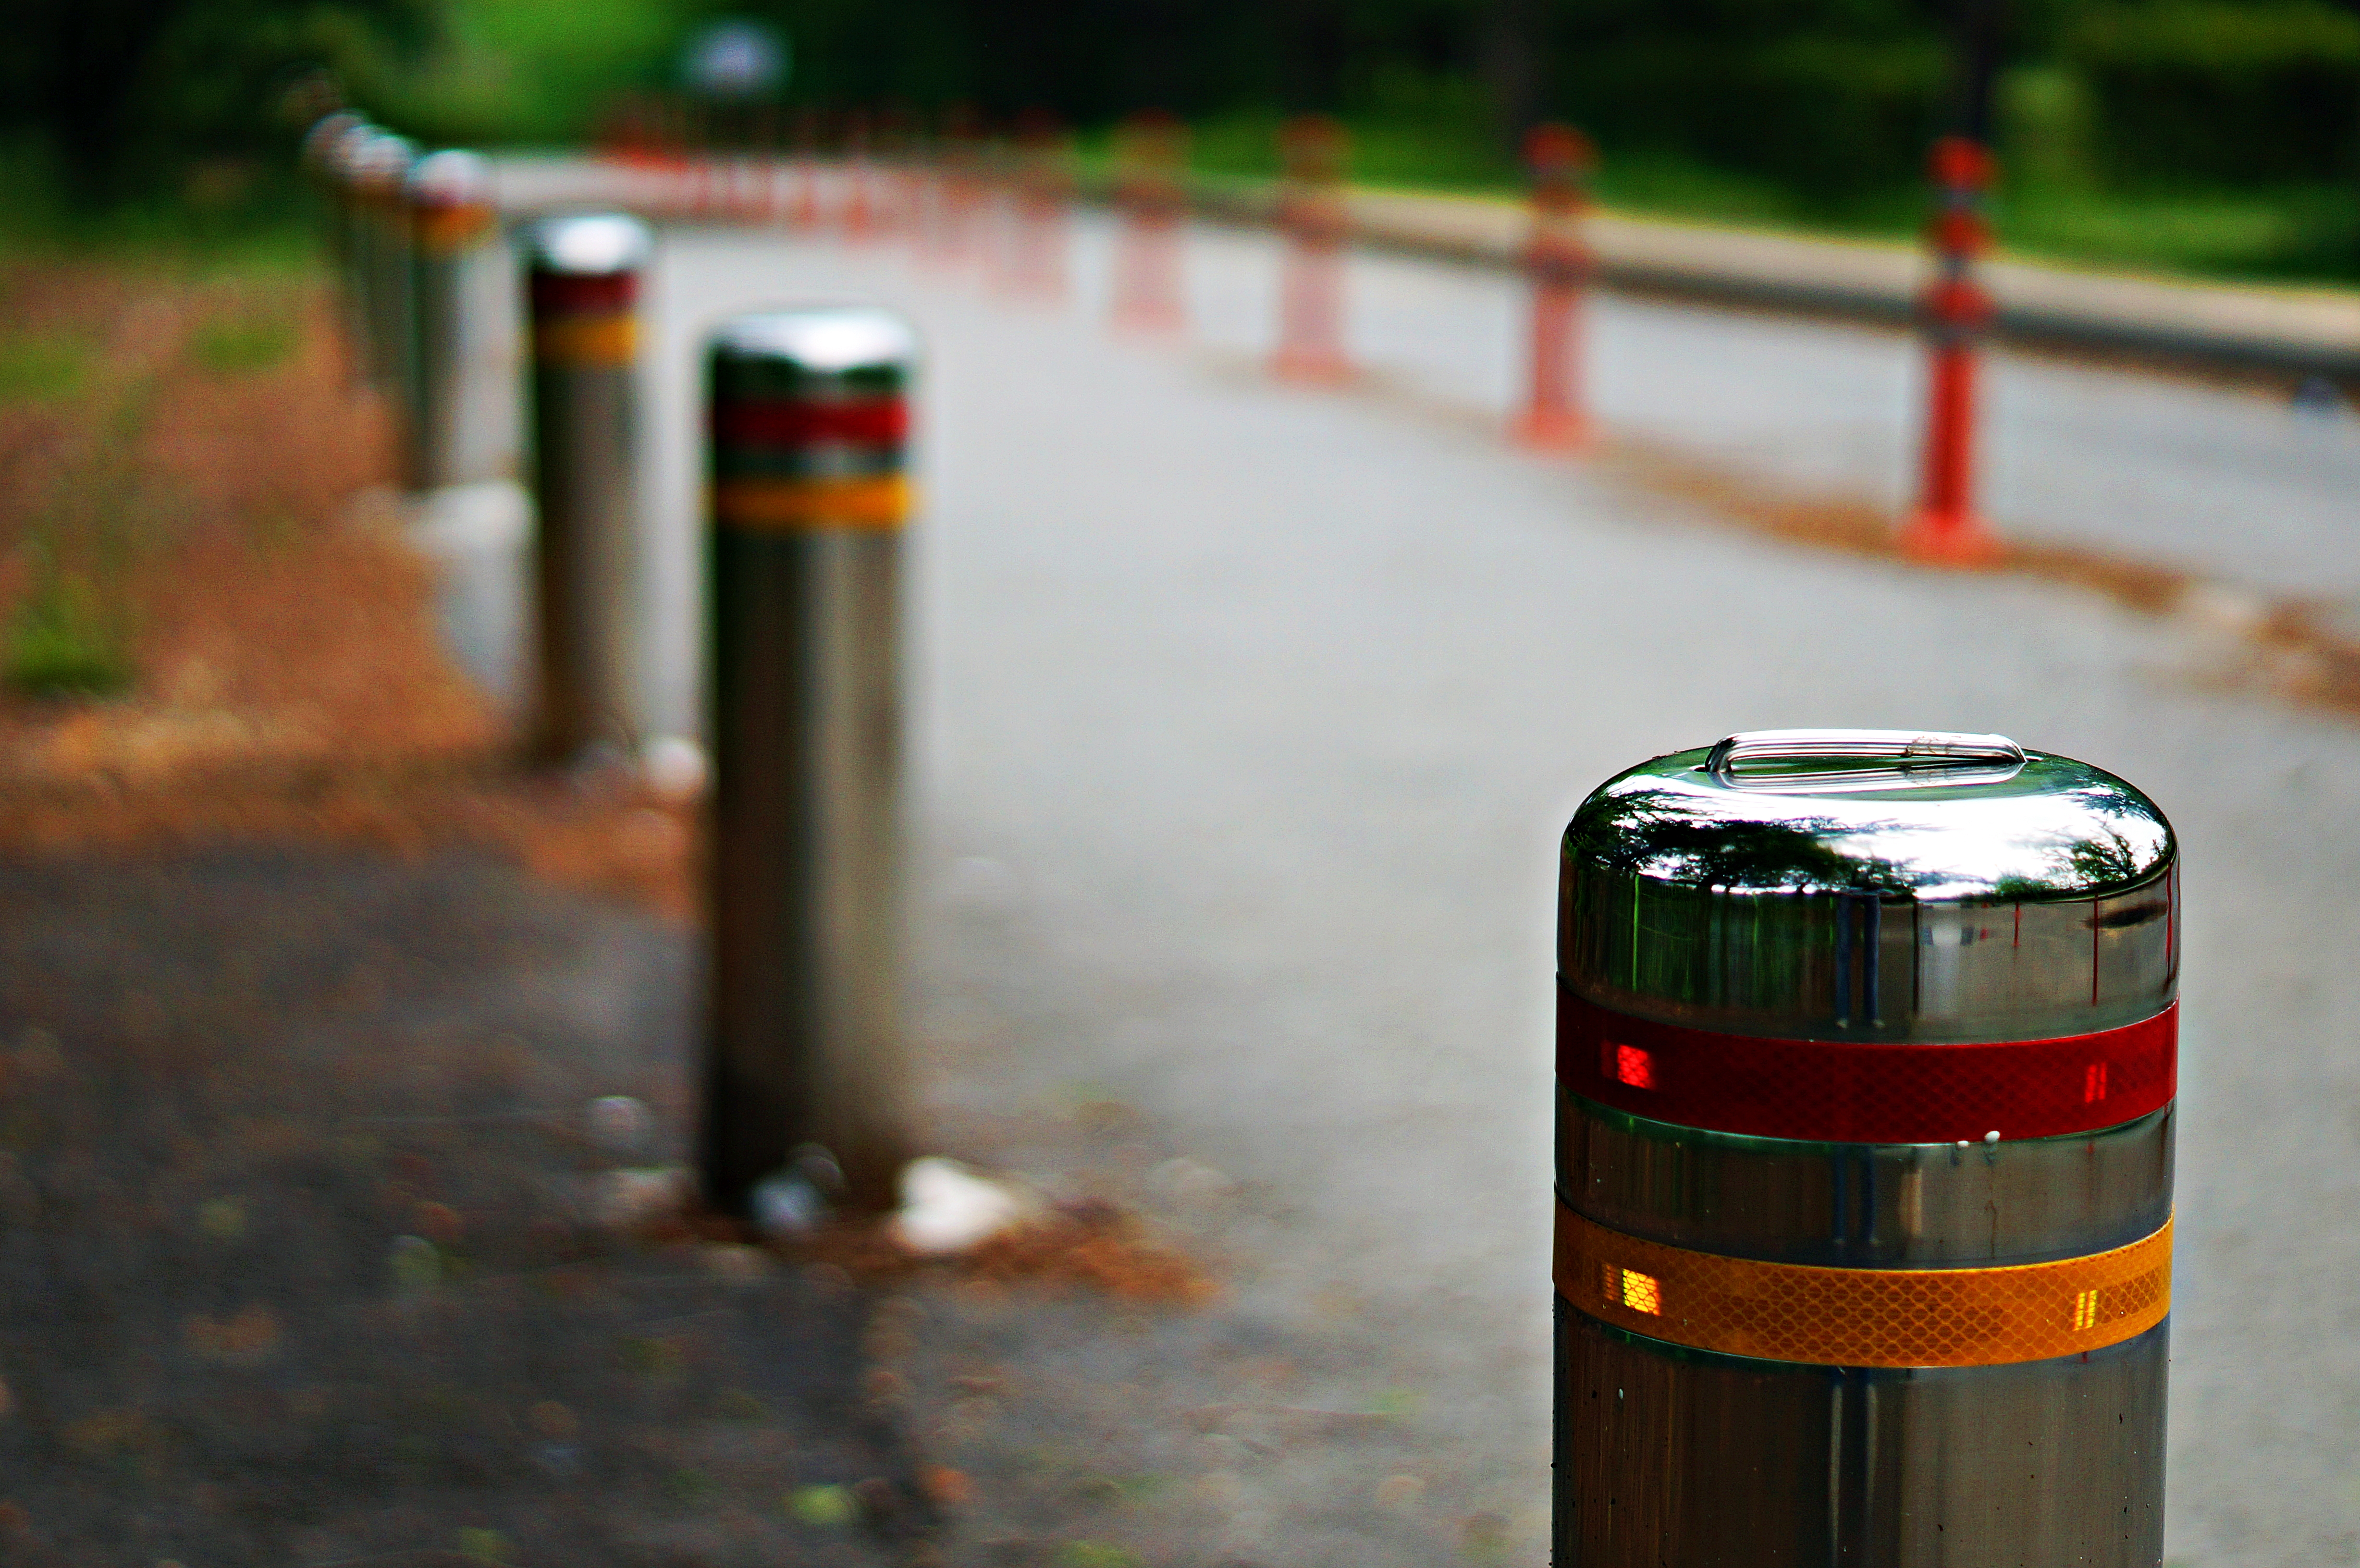
road line, line, cylinder, tree, road, asphalt, Colorfulness, metal